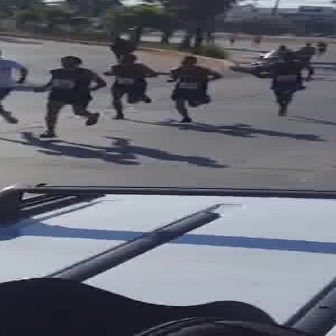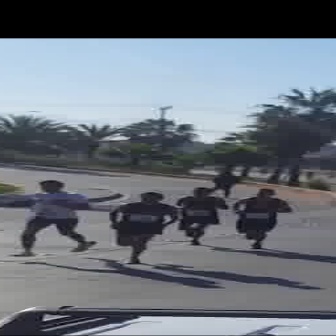
  Please identify the target specified by the bounding box [21,53,106,138] in the first image and locate it in the second image. Return the coordinates in [x_min,y_min,x_max,y_max] format.
Answer: [104,190,180,267]